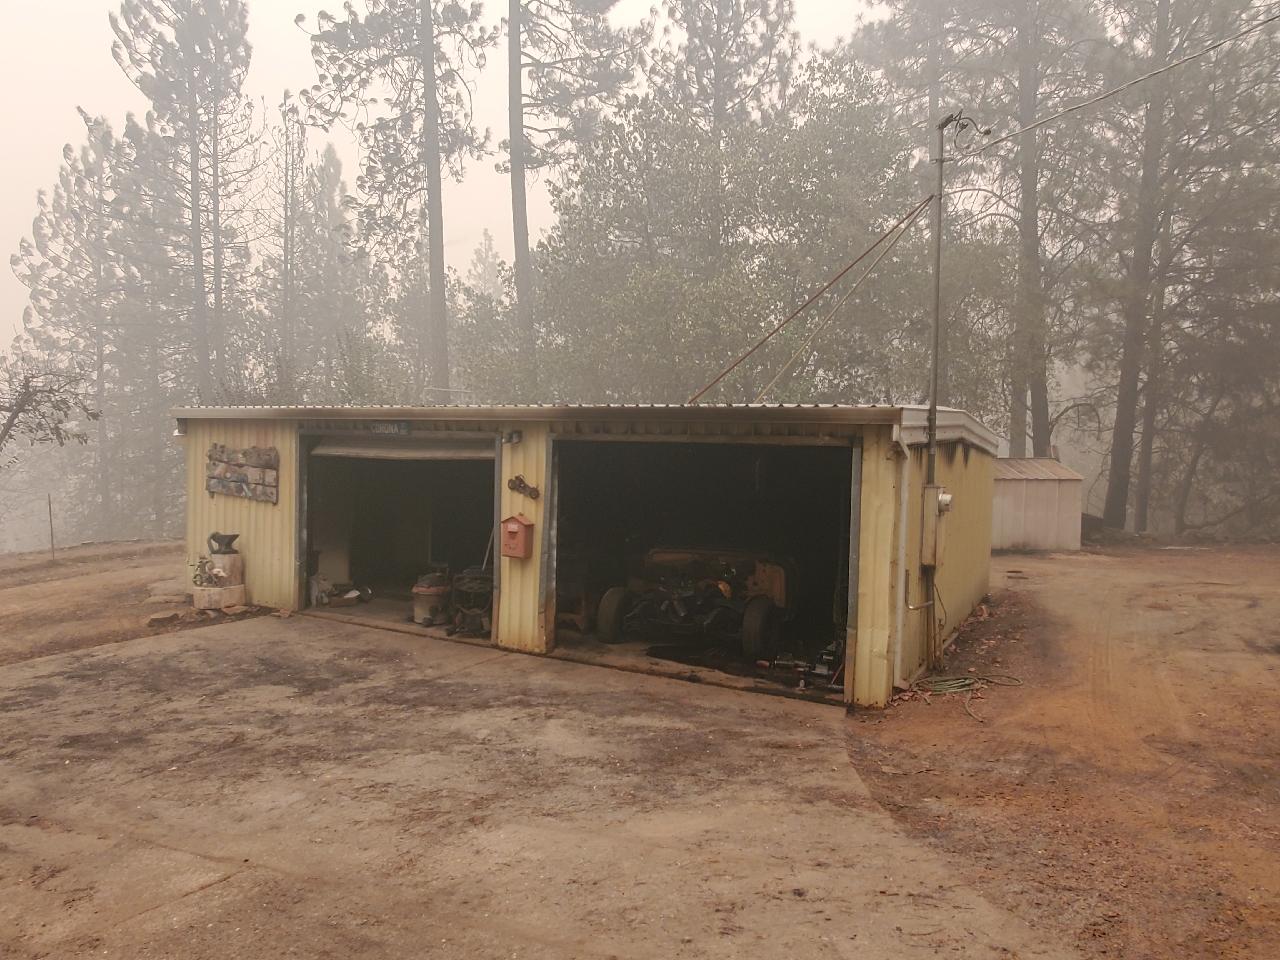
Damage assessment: destroyed